WXNT

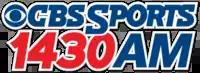
WXNT's first logo as "CBS Sports 1430 AM"

On January 2, 2013, WXNT switched to all-sports, becoming a CBS Sports Radio Network affiliate. The station continues to be the Indianapolis home for Notre Dame football.